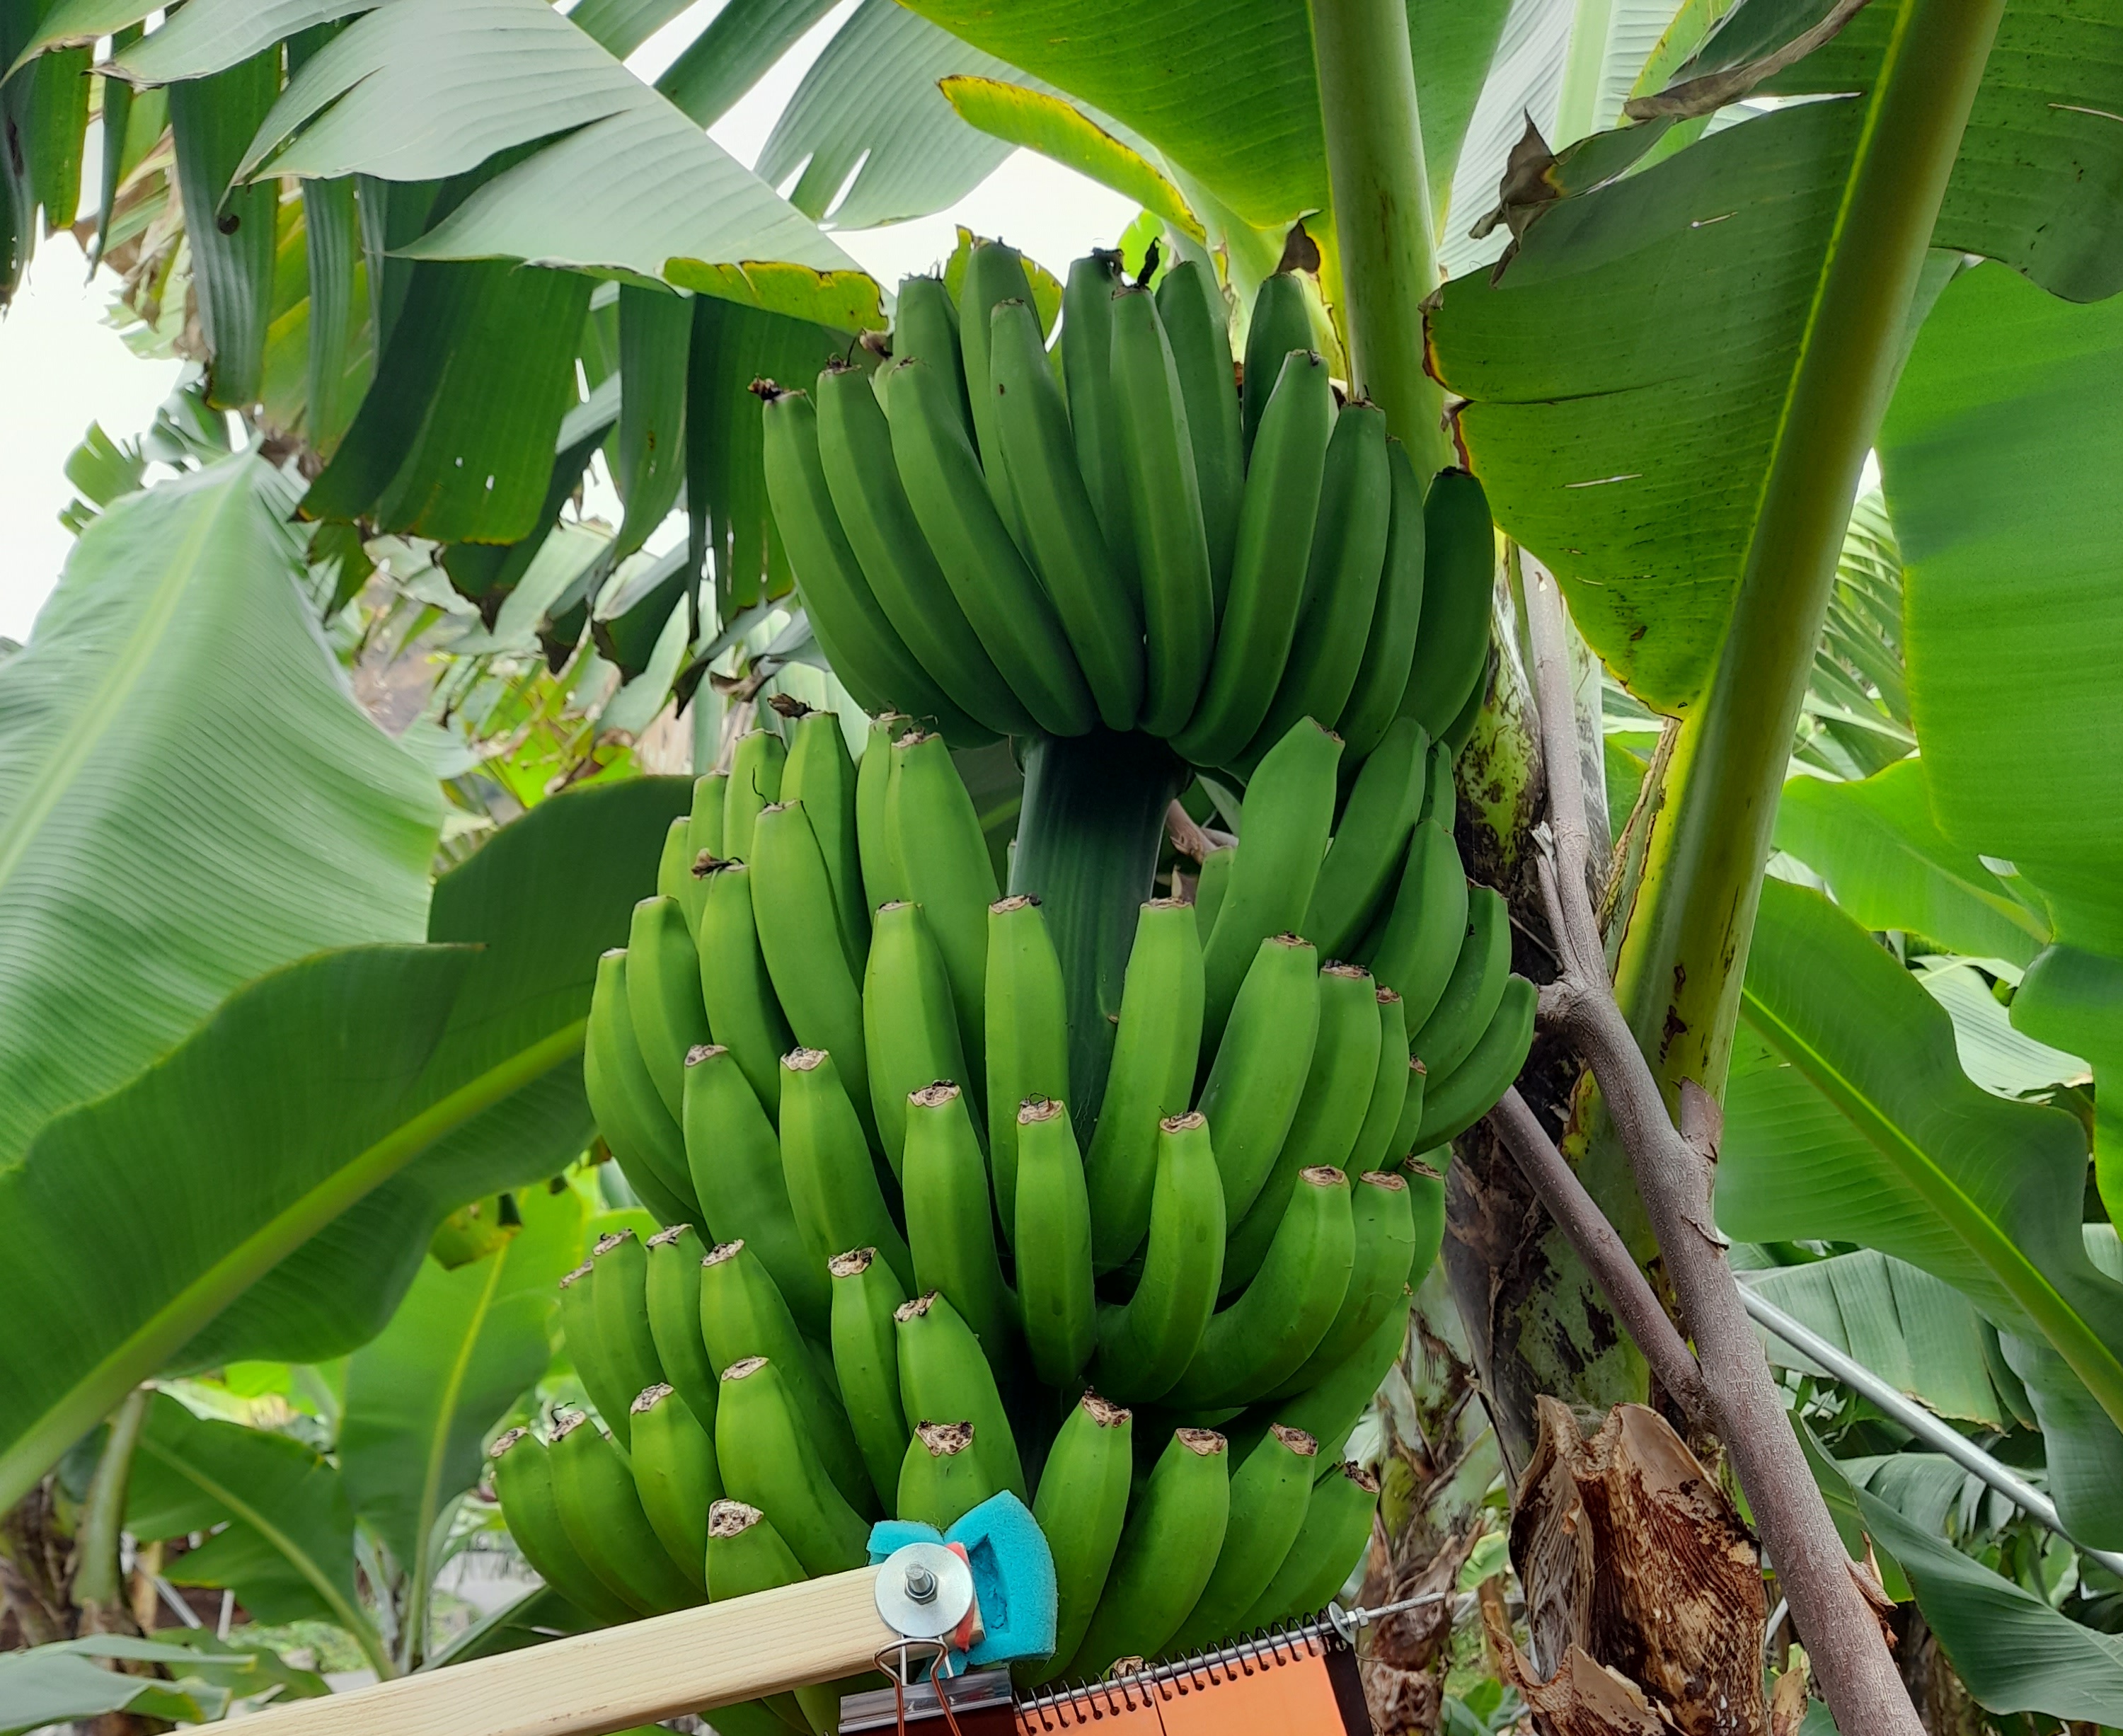
Label: Keep